Mitchell Donald

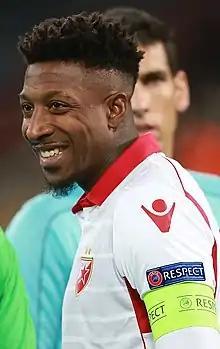
Donald with Red Star Belgrade in 2018

Mitchell Glenn Donald (born 10 December 1988) is a former professional footballer who played as a defensive midfielder. He previously played for AFC Ajax, where he went through the youth program. Born in the Netherlands, he plays for the Suriname national team.